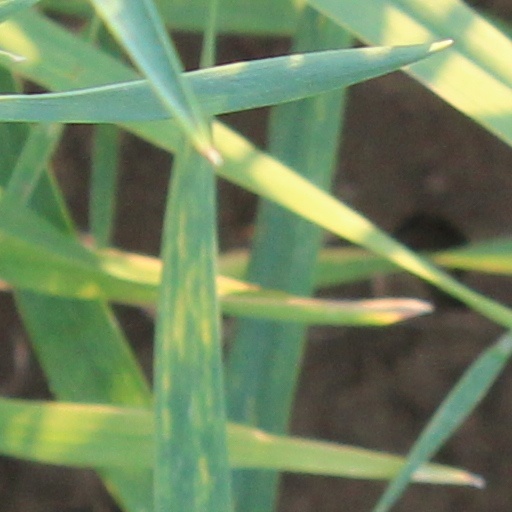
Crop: wheat